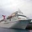
Label: ship